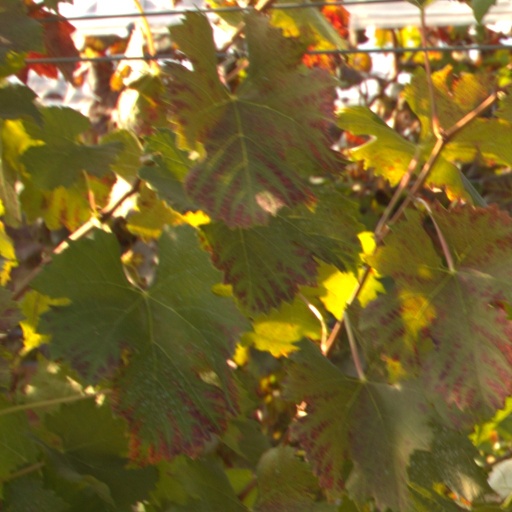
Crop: grape